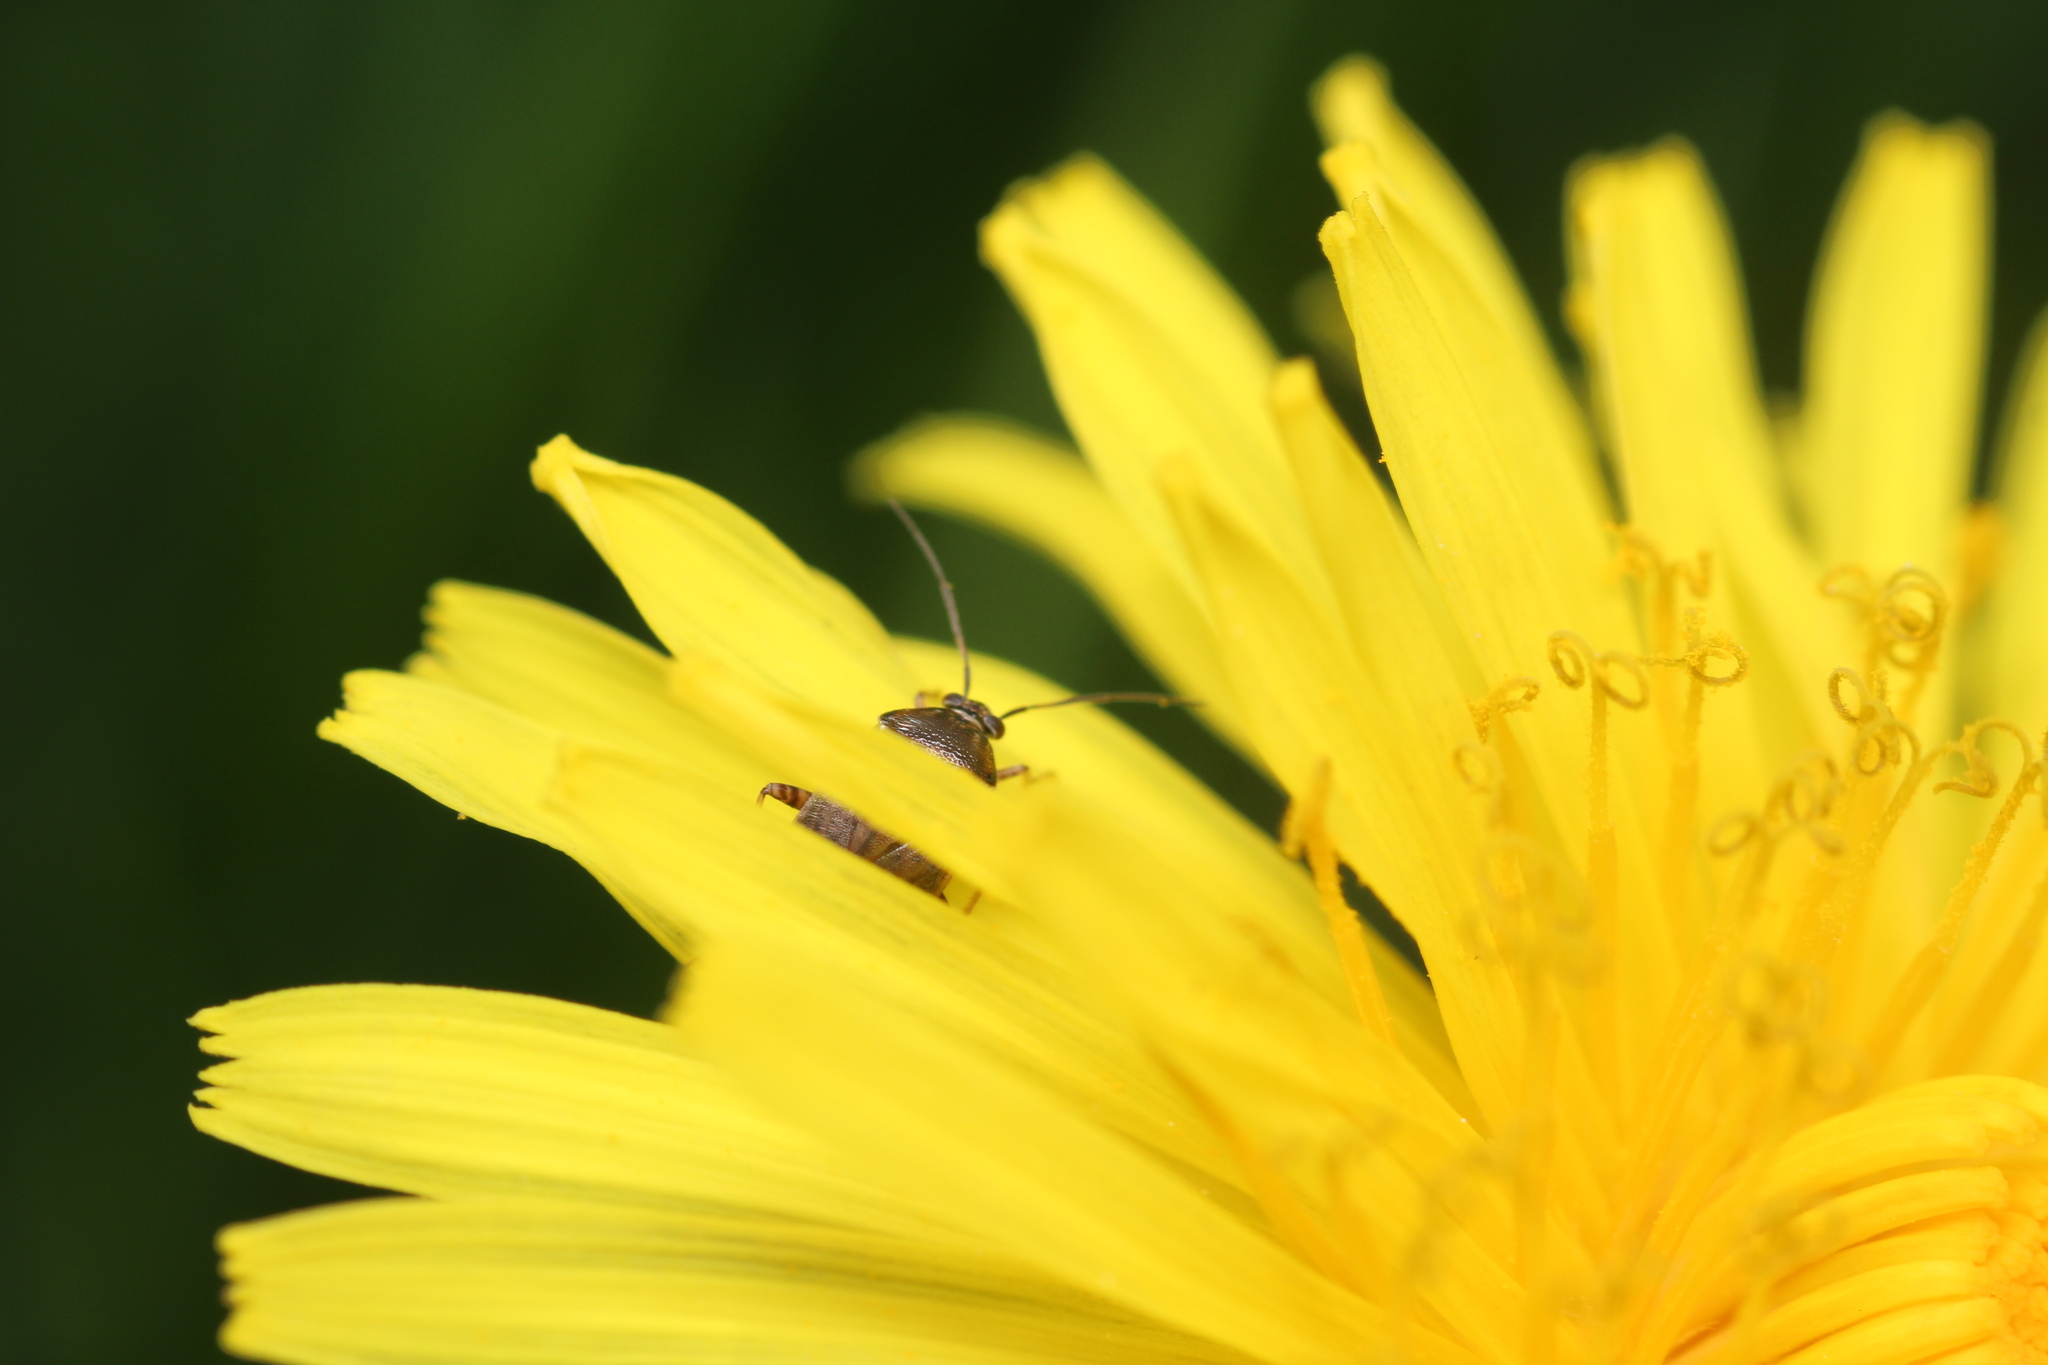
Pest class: lygus_bug